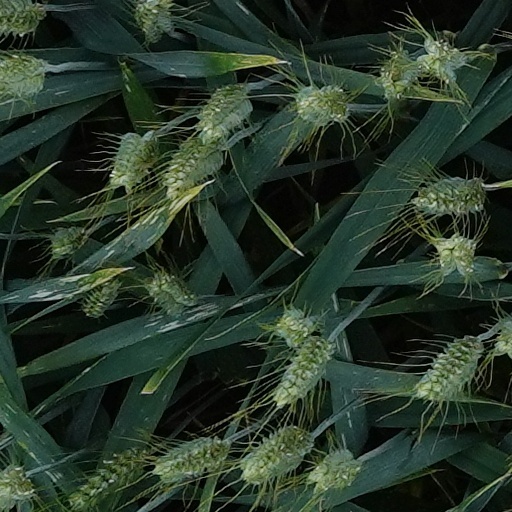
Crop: wheat